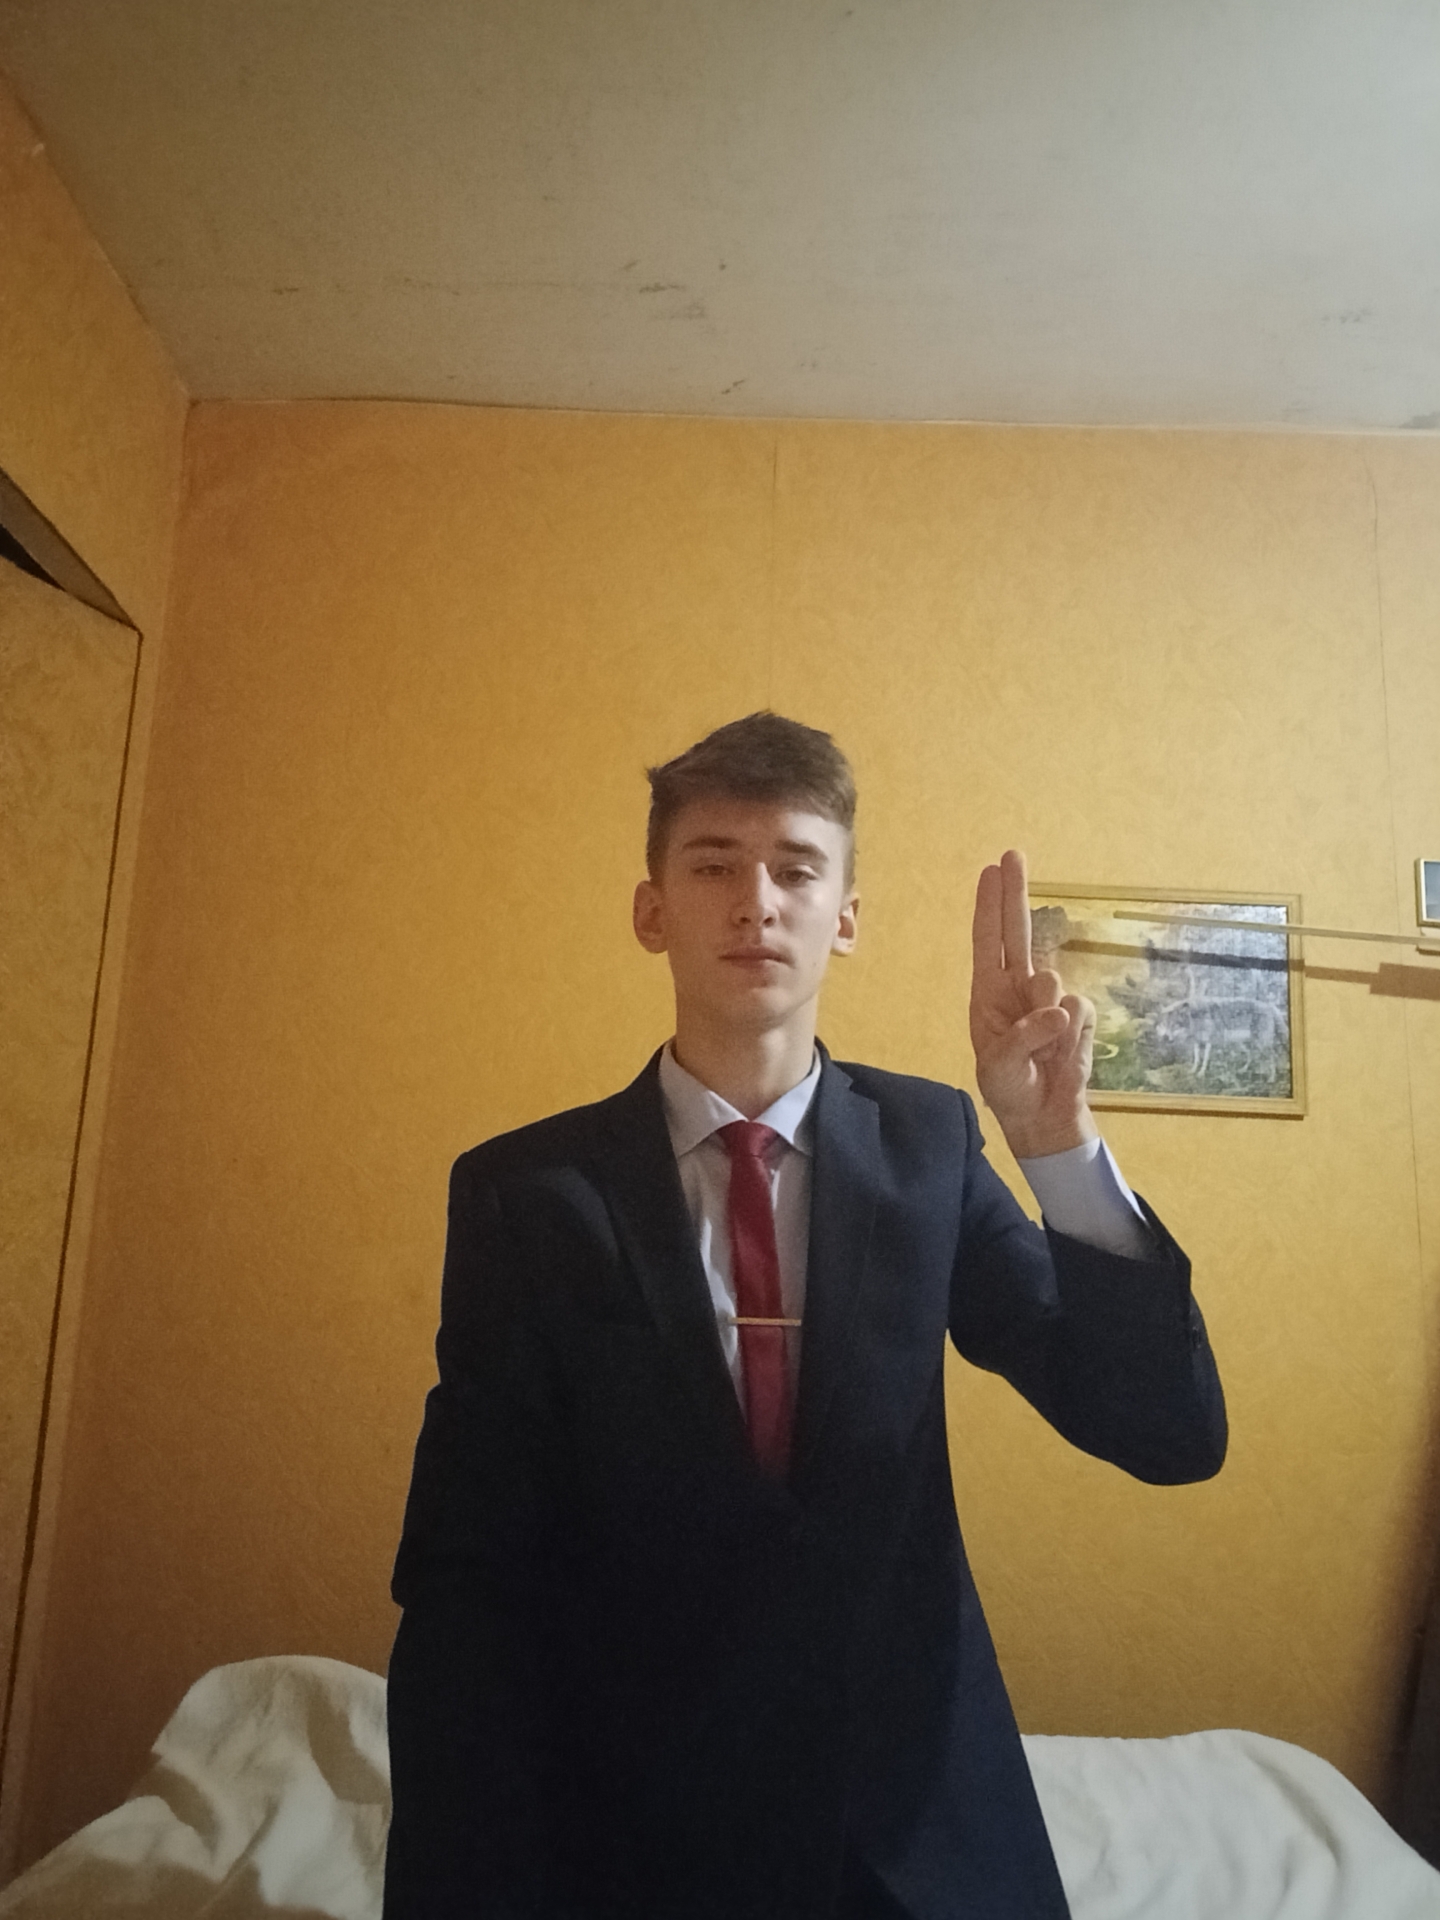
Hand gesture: two_up